Combination lock

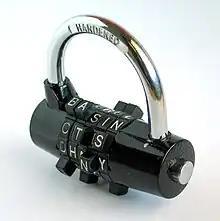
A Wordlock letter combination lock.

A combination lock is a type of locking device in which a sequence of symbols, usually numbers, is used to open the lock. The sequence may be entered using a single rotating dial which interacts with several discs or "cams", by using a set of several rotating discs with inscribed symbols which directly interact with the locking mechanism, or through an electronic or mechanical keypad. Types range from inexpensive three-digit luggage locks to high-security safes. Unlike ordinary padlocks, combination locks do not use keys.